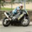
Label: motorcycle